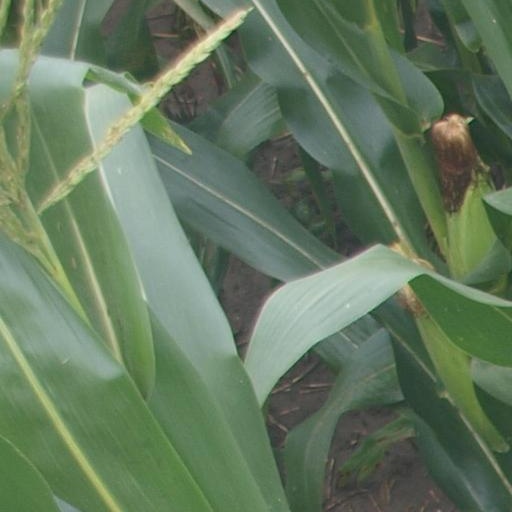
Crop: maize; corn